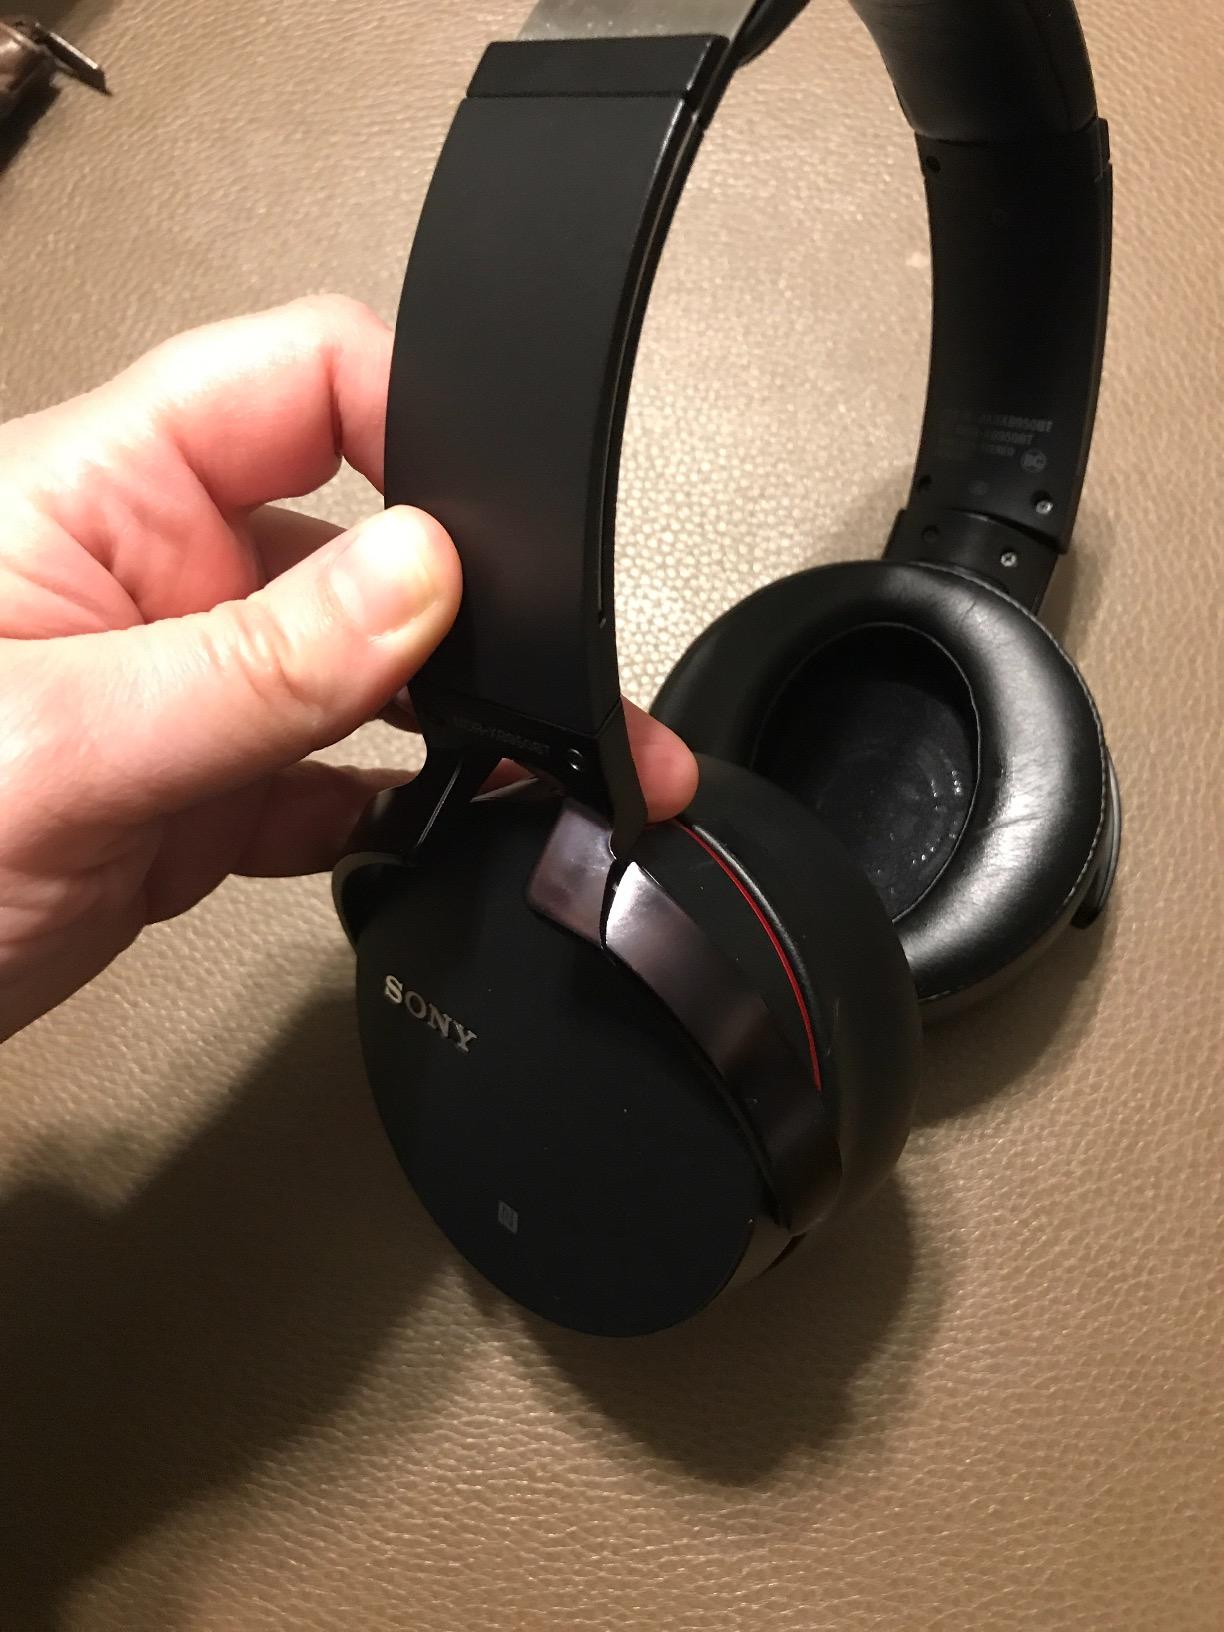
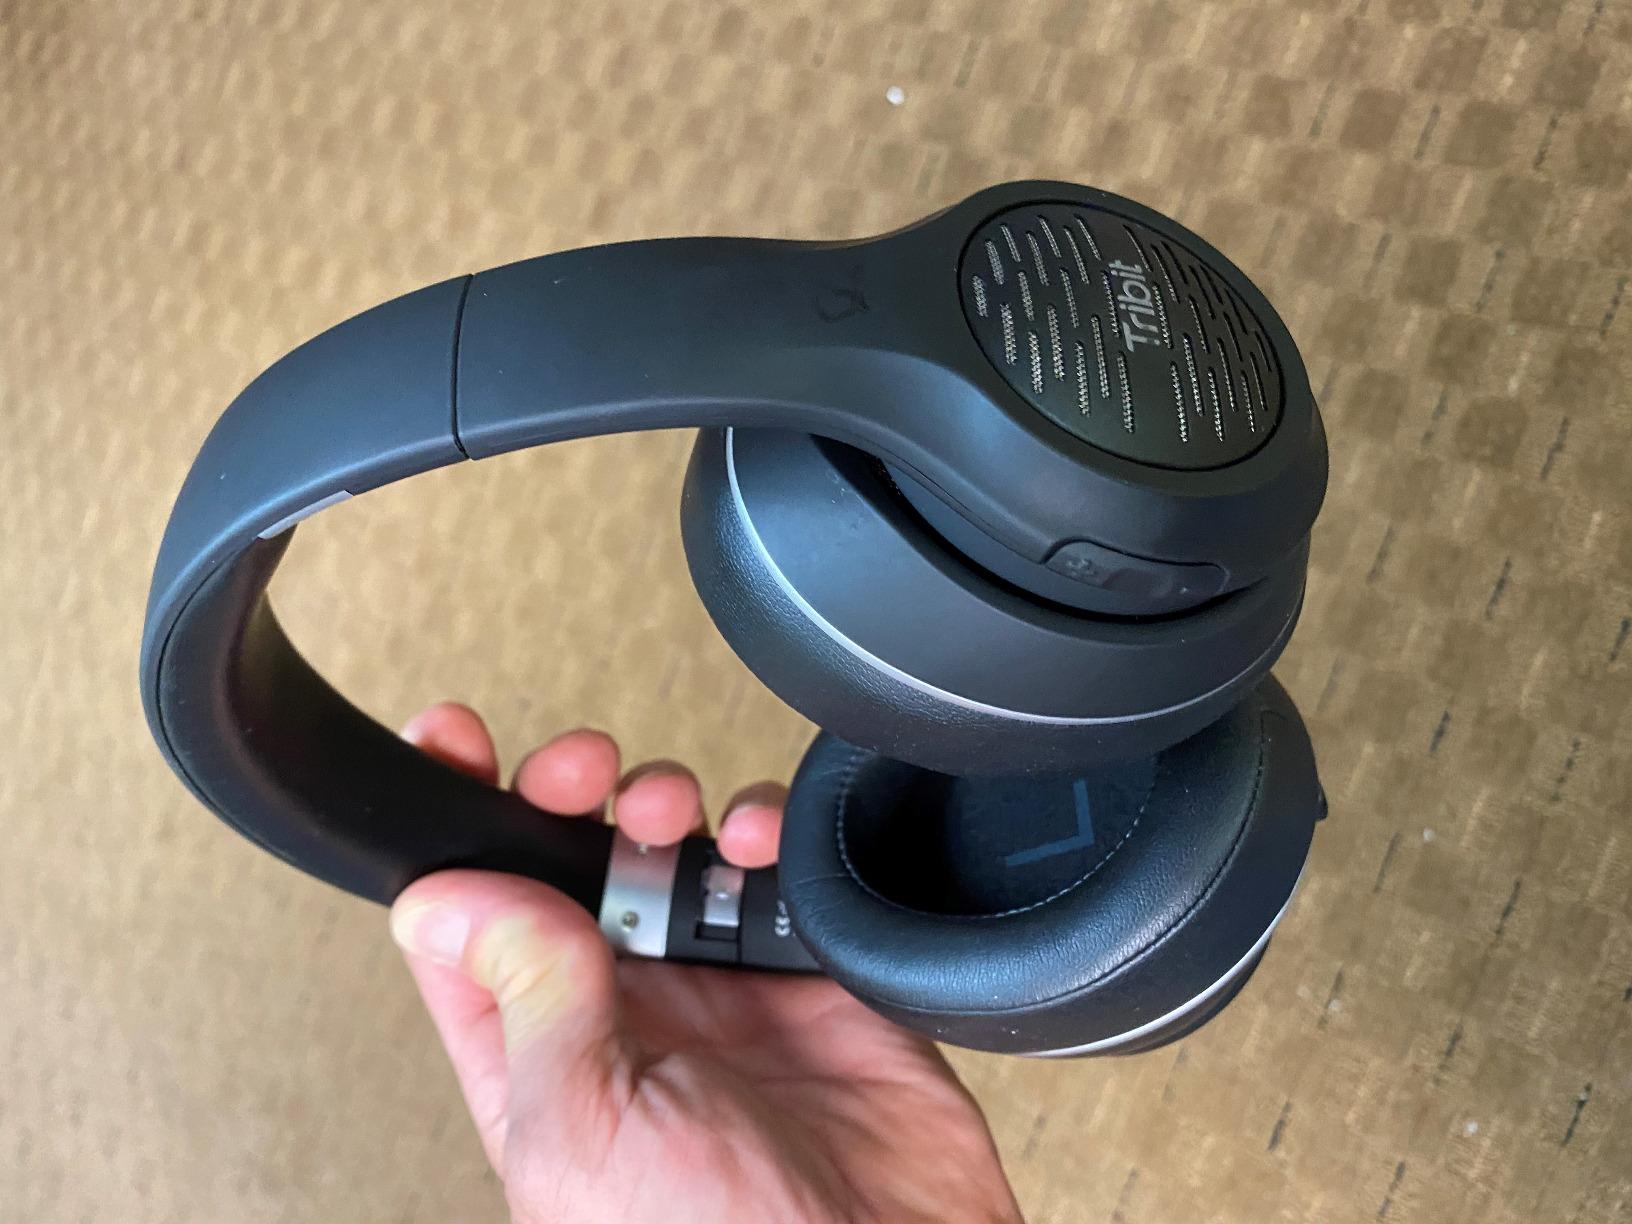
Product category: headphones
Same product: no